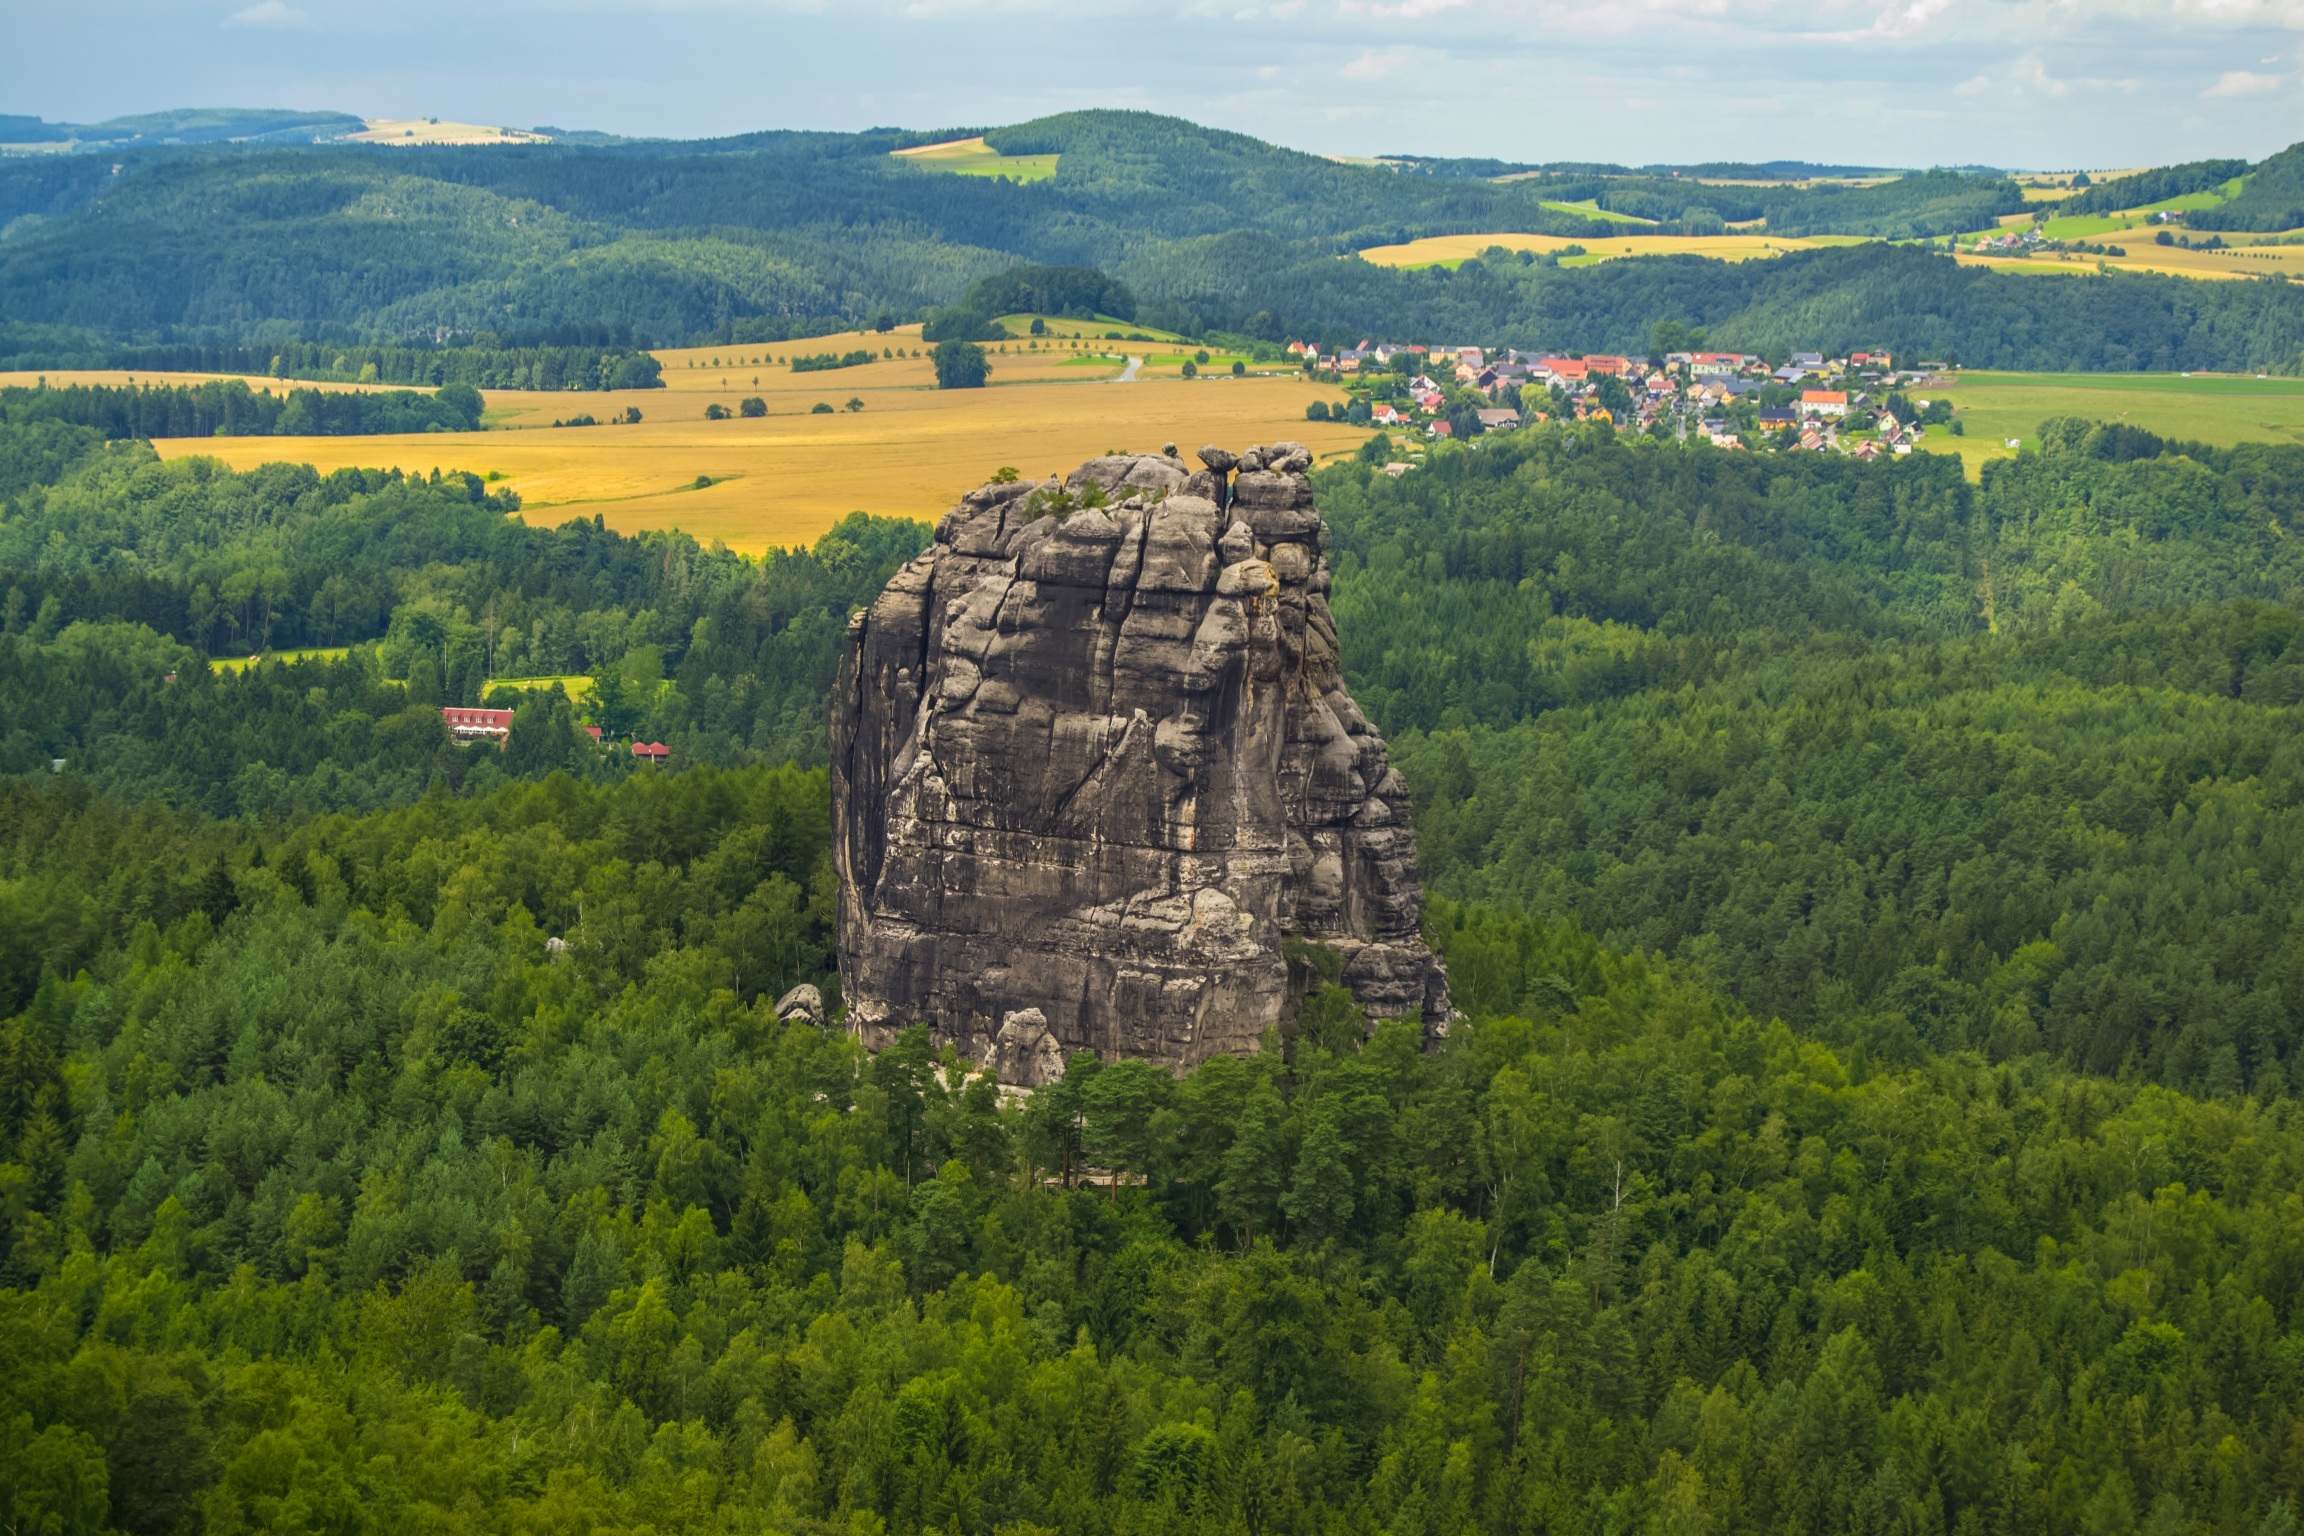
landscape, tree, nature, forest, wilderness, mountain, hiking, hill, valley, mountain range, travel, cliff, idyllic, terrain, national park, climb, mountains, plateau, natura, falkenstein, ecosystem, saxony, saxon, rural area, saxon switzerland, aerial photography, wild nature, schrammstein viewpoint, schrammsteine, geographical feature, mountainous landforms